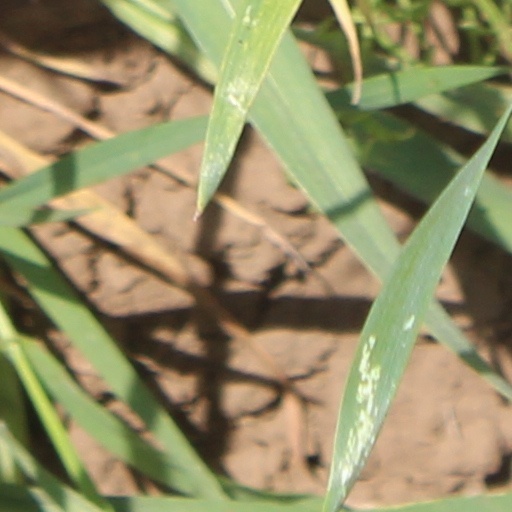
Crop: wheat